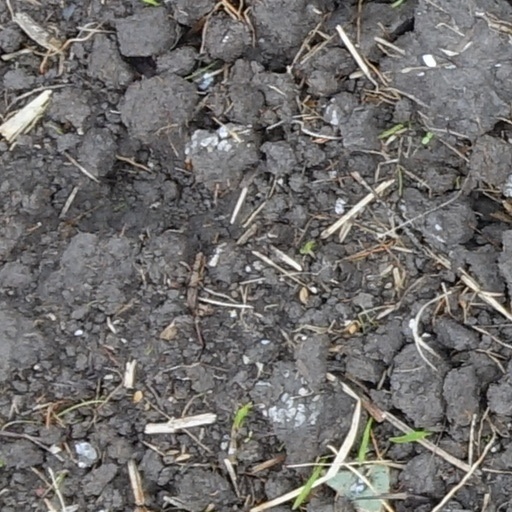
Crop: wheat